1915 Alberta liquor plebiscite

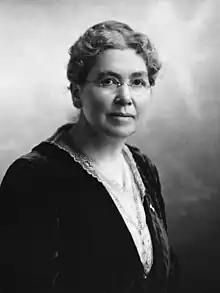
Louise McKinney, President of the Alberta-Saskatchewan Union of the Women's Christian Temperance Movement

Alberta's drive for prohibition was primarily driven forward by two temperance groups: the Women's Christian Temperance Movement (WCTM) and the Temperance and Moral Reform League (TMRL), along with the United Farmers of Alberta. While sharing similar ideals, the TMRL was structured as a political party, with a central executive and local organizations in each of Alberta's electoral districts. T. H. Miller served as the president of the TMRL leading up to the plebiscite. Both the WCTM and TMRL aimed to ensure the election of temperance MLAs, regardless of party affiliation, and found support among influential figures in Alberta such as Lieutenant Governor George H. V. Bulyea, Premier Alexander Cameron Rutherford, Minister William Henry Cushing, and Conservative leader R. B. Bennett. Additional arguments advocating for prohibition were published in William McCartney Davidson's "Calgary Albertan". In 1908, Louise McKinney was appointed President of the Alberta-Saskatchewan Union of the WCTM, and she played a pivotal role in leading the organization through the prohibition plebiscite. Two years later, McKinney made history by becoming the first woman legislator in the British Empire after being elected as a Member of the Legislative Assembly of Alberta in the 1917 general election.